Japanese battleship Ise

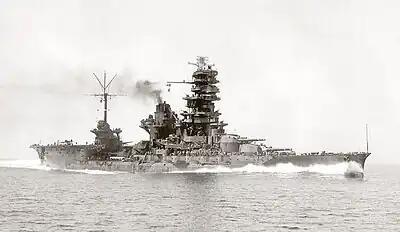
"Ise" on her sea trials after reconstruction, 24 August 1943

The rebuild was officially completed on 8 October 1943 and "Ise" made a sortie to Truk later that month, conveying a detachment of the 52nd Division and supplies. Hase was promoted to rear admiral on 1 November and the ship began formally working up 10 days later. Captain Nakase Noboru relieved Hase on 25 December.